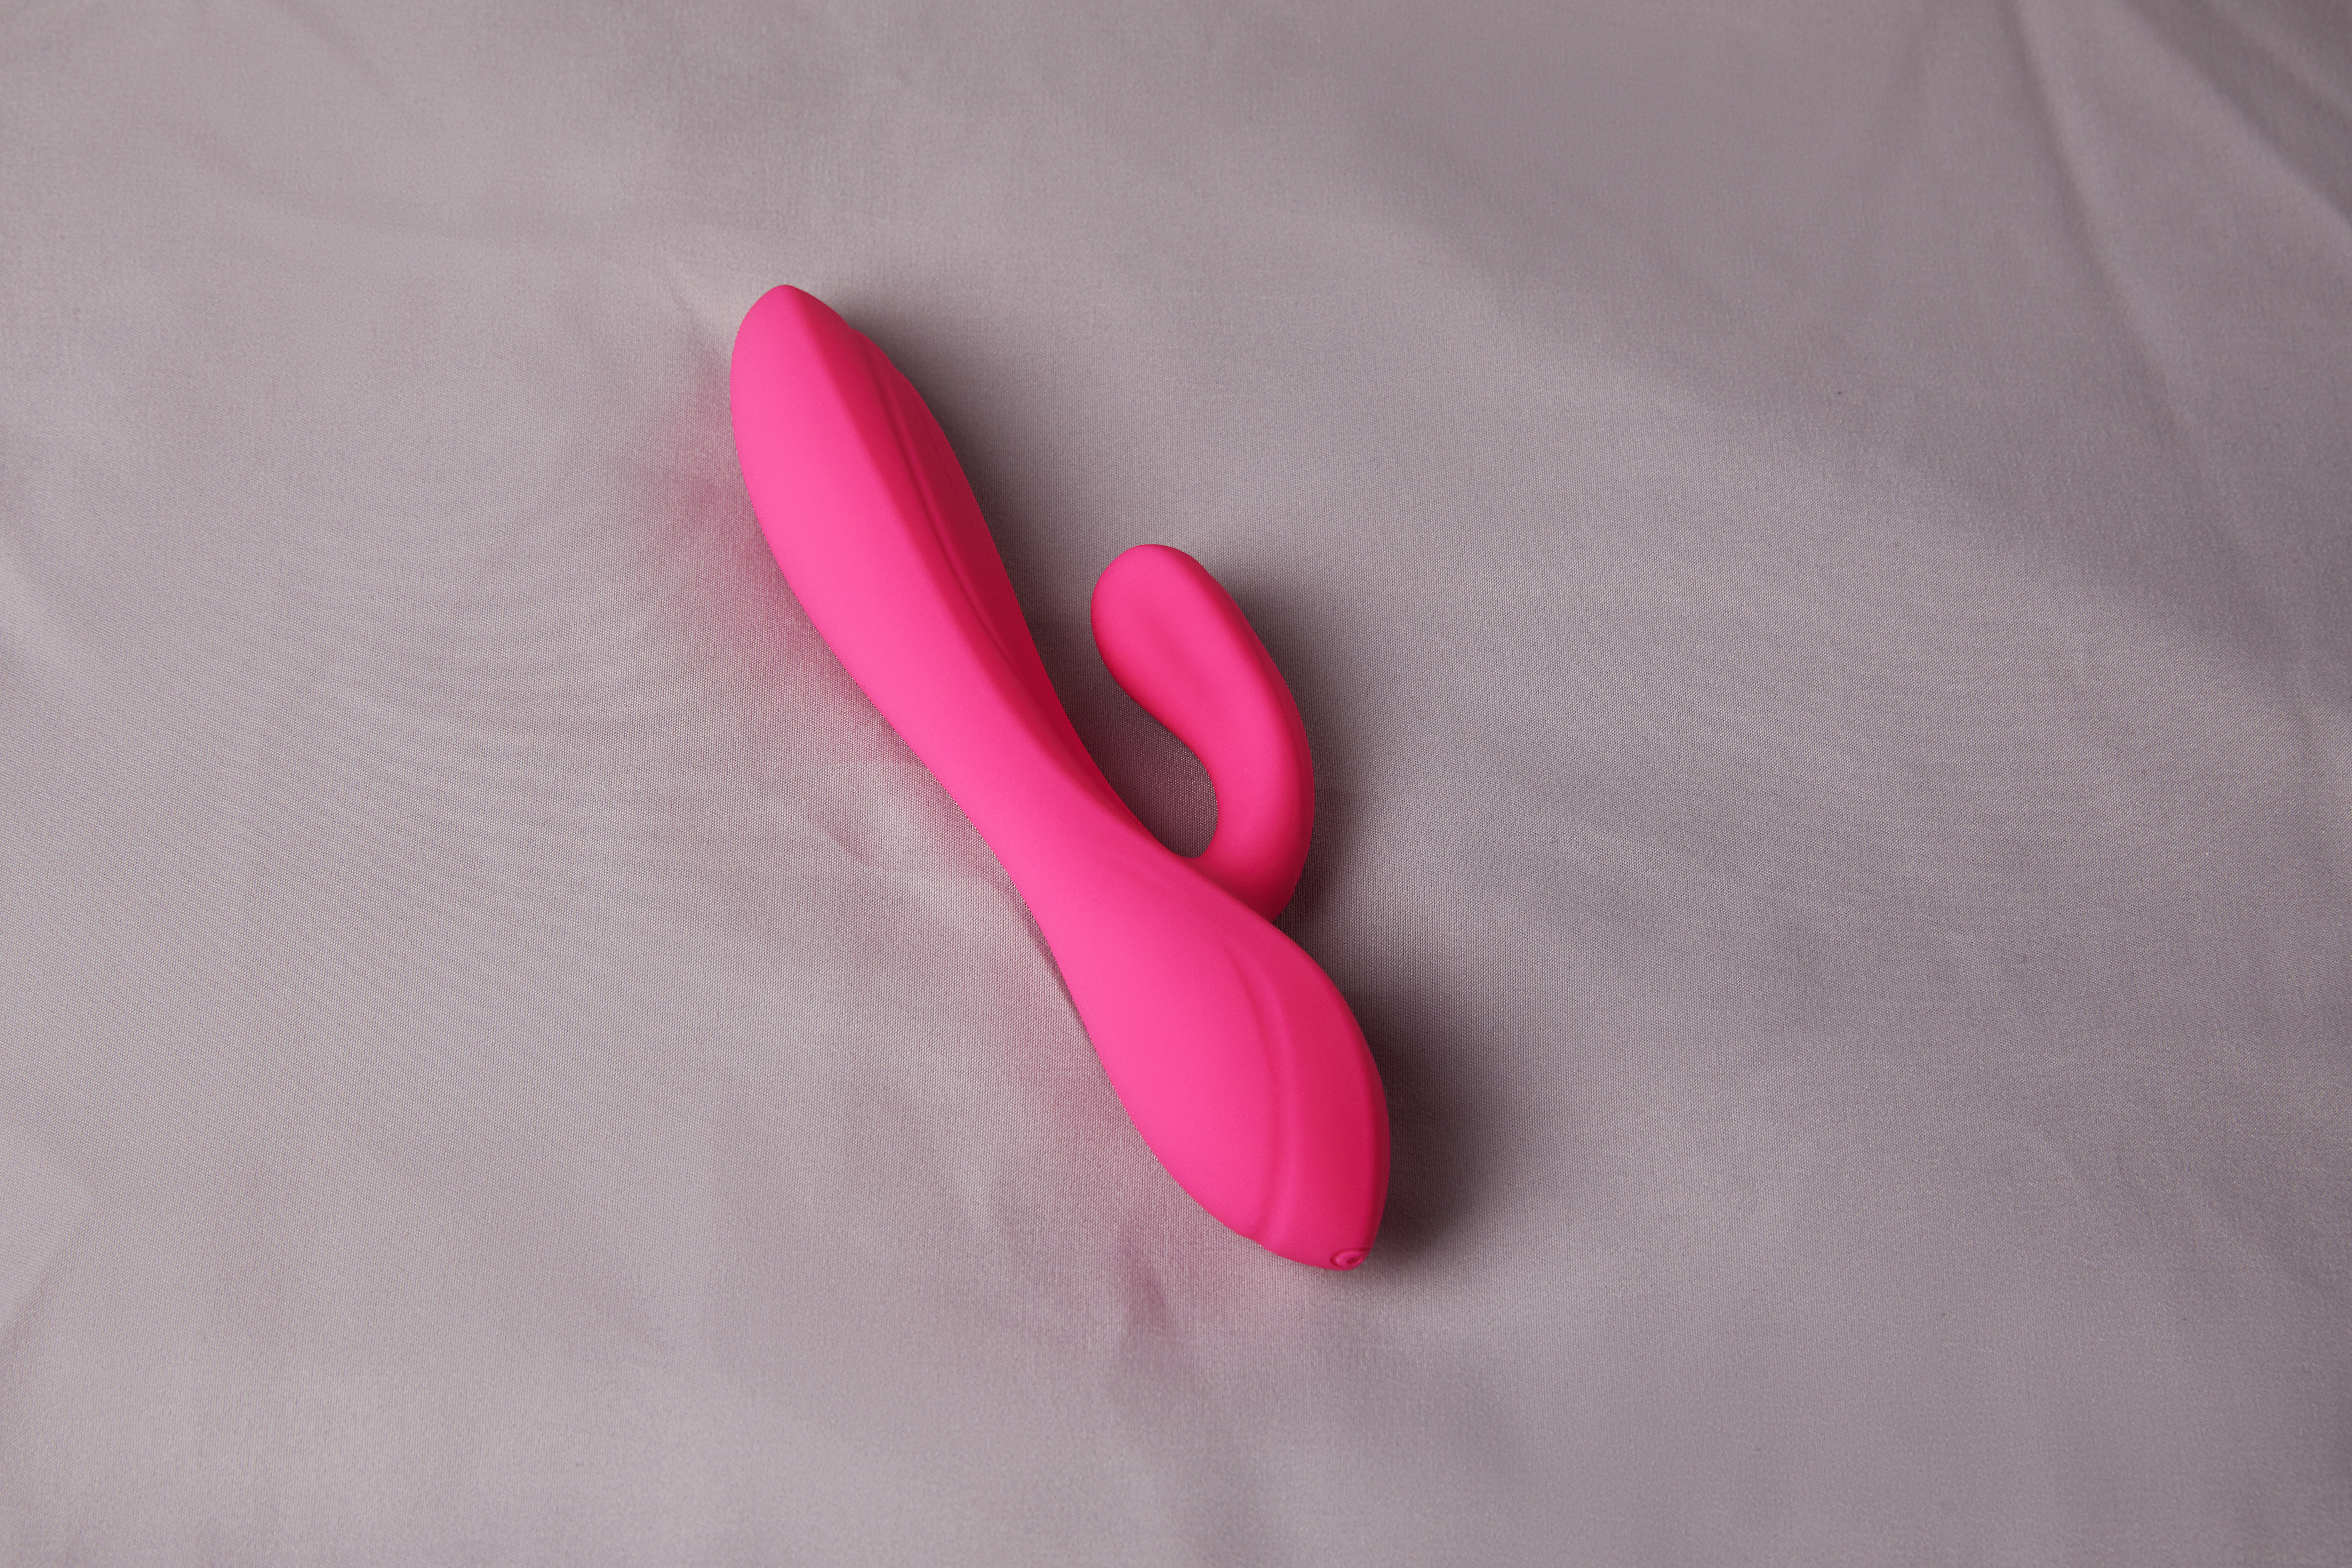
vibrator, petal, gesture, audio equipment, magenta, gadget, font, linens, circle, sleeve, carmine, fashion accessory, logo, electric blue, symbol, pattern, flowering plant, Pedicel, graphics, nail, still life photography, coquelicot, paper